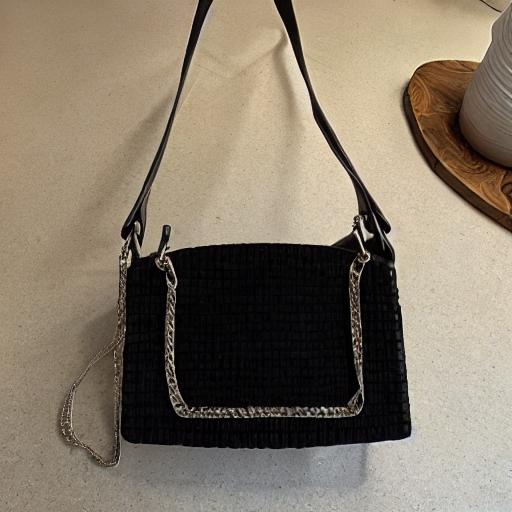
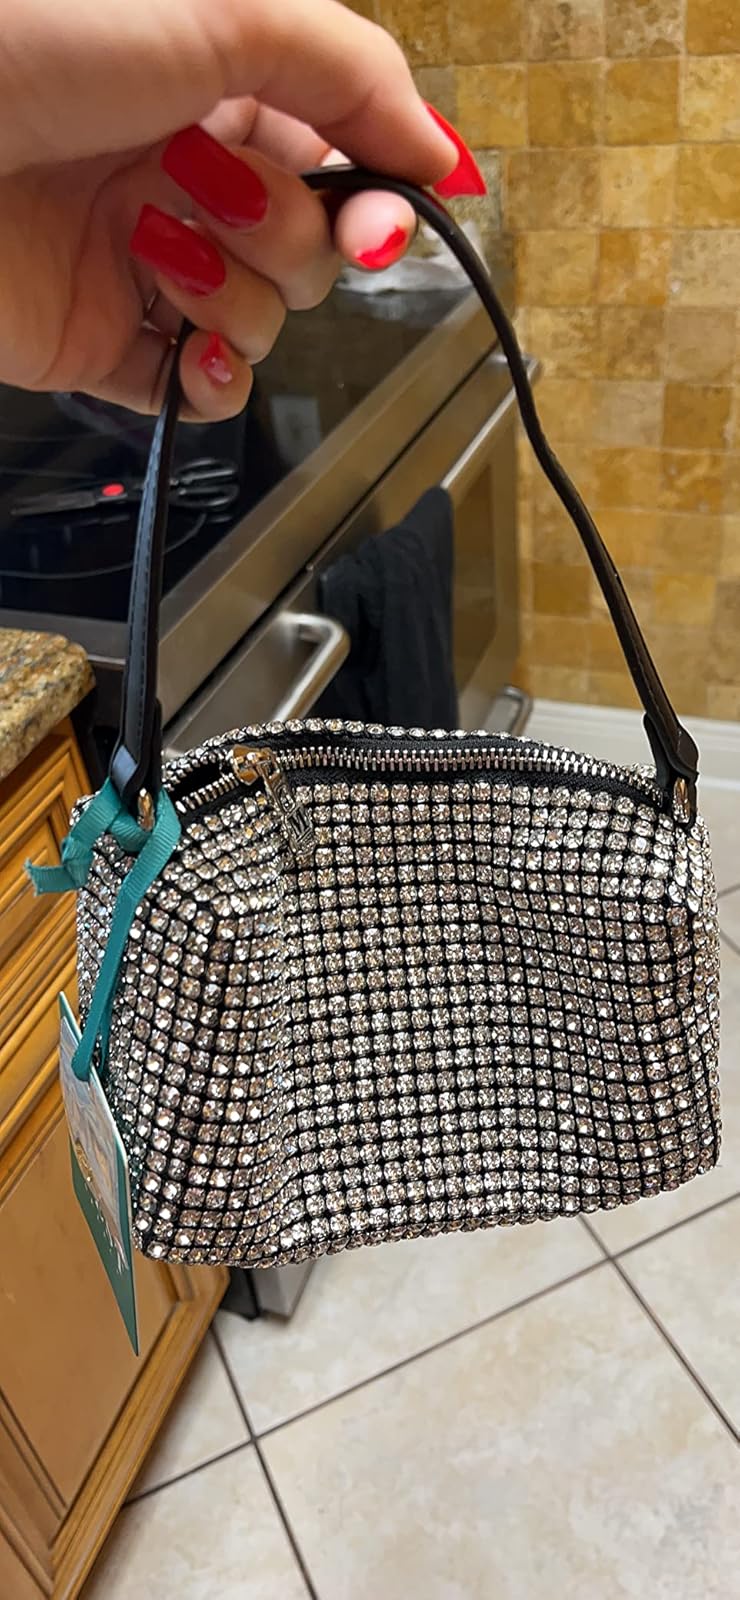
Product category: accessories_handbag
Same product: no